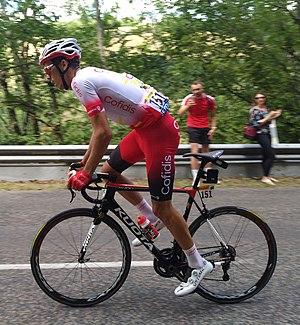
Christophe Larpote ans le col de la Croix-Paquet, lors de la 8e étape du Tour de France 2019.
La 8ᵉ étape du Tour de France 2019 se déroule le samedi 13 juillet 2019 entre Mâcon et Saint-Étienne, sur une distance de 200 kilomètres. Gagnée en solitaire par le coureur belge Thomas De Gendt, elle a permis à Julian Alaphilippe de reprendre le maillot jaune, avec le concours de Thibaut Pinot.